Ganabhaban

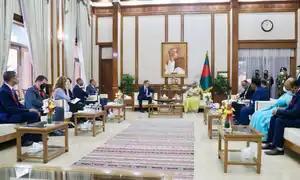
A view from inside the Ganabhaban during an official meeting in 2023

After 6 April 1979, the building remained abandoned until 1985 when Chief Martial Law Administrator HM Ershad, on the occasion of the first SAARC summit, undertook the initiative to renovate it for the first time. Following the completion of renovation work, it was rechristened to State Guest House Karatoa in 1986. During his Bangladesh tour, Indian prime minister Rajiv Gandhi stayed at the place.